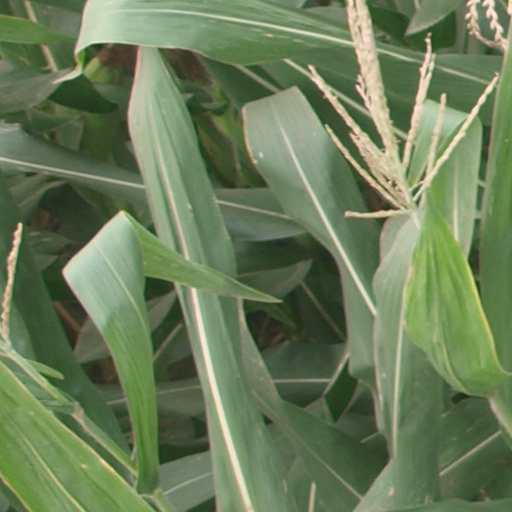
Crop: maize; corn